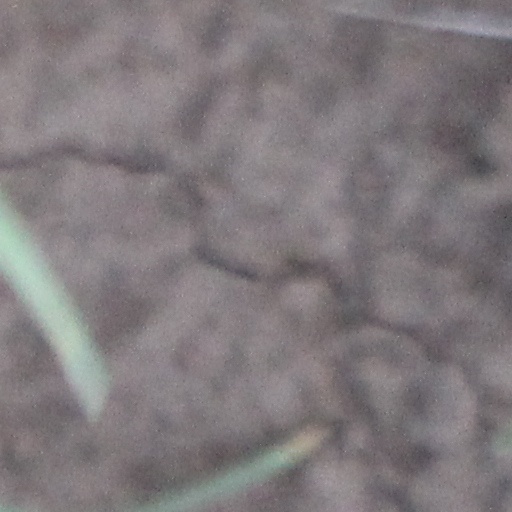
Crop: wheat